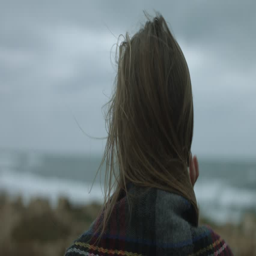
pretty girl looks at the sea in the storm